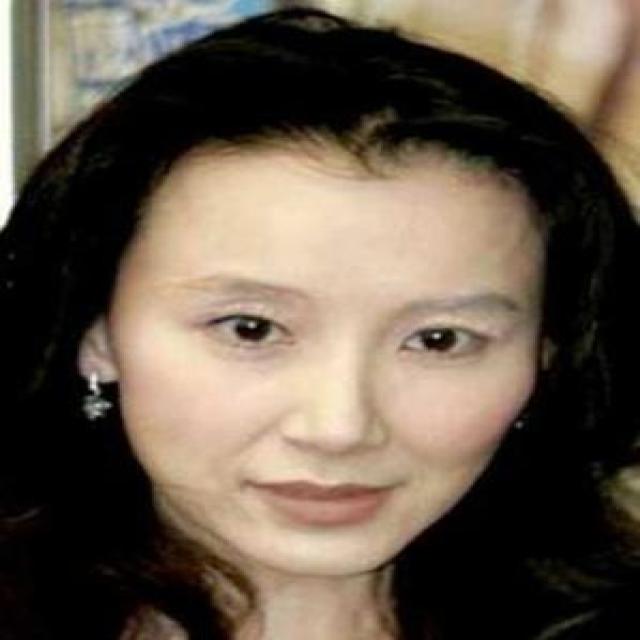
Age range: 21-44